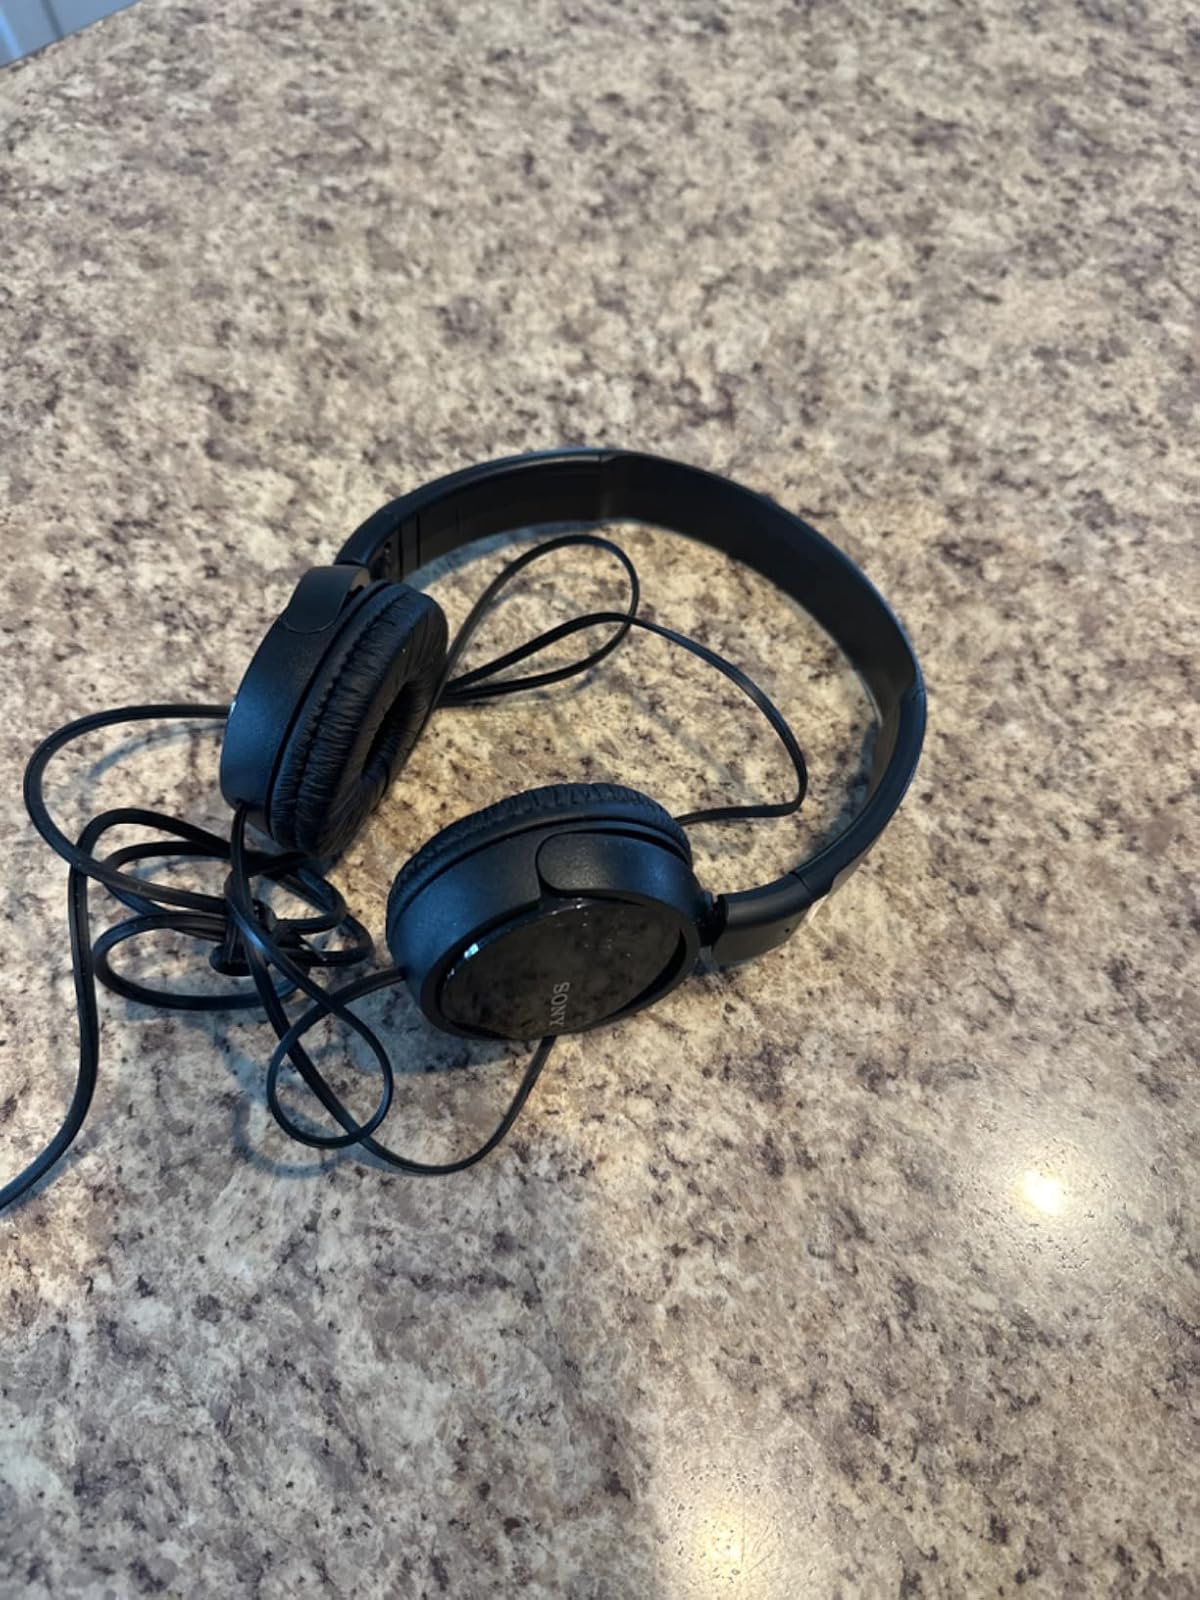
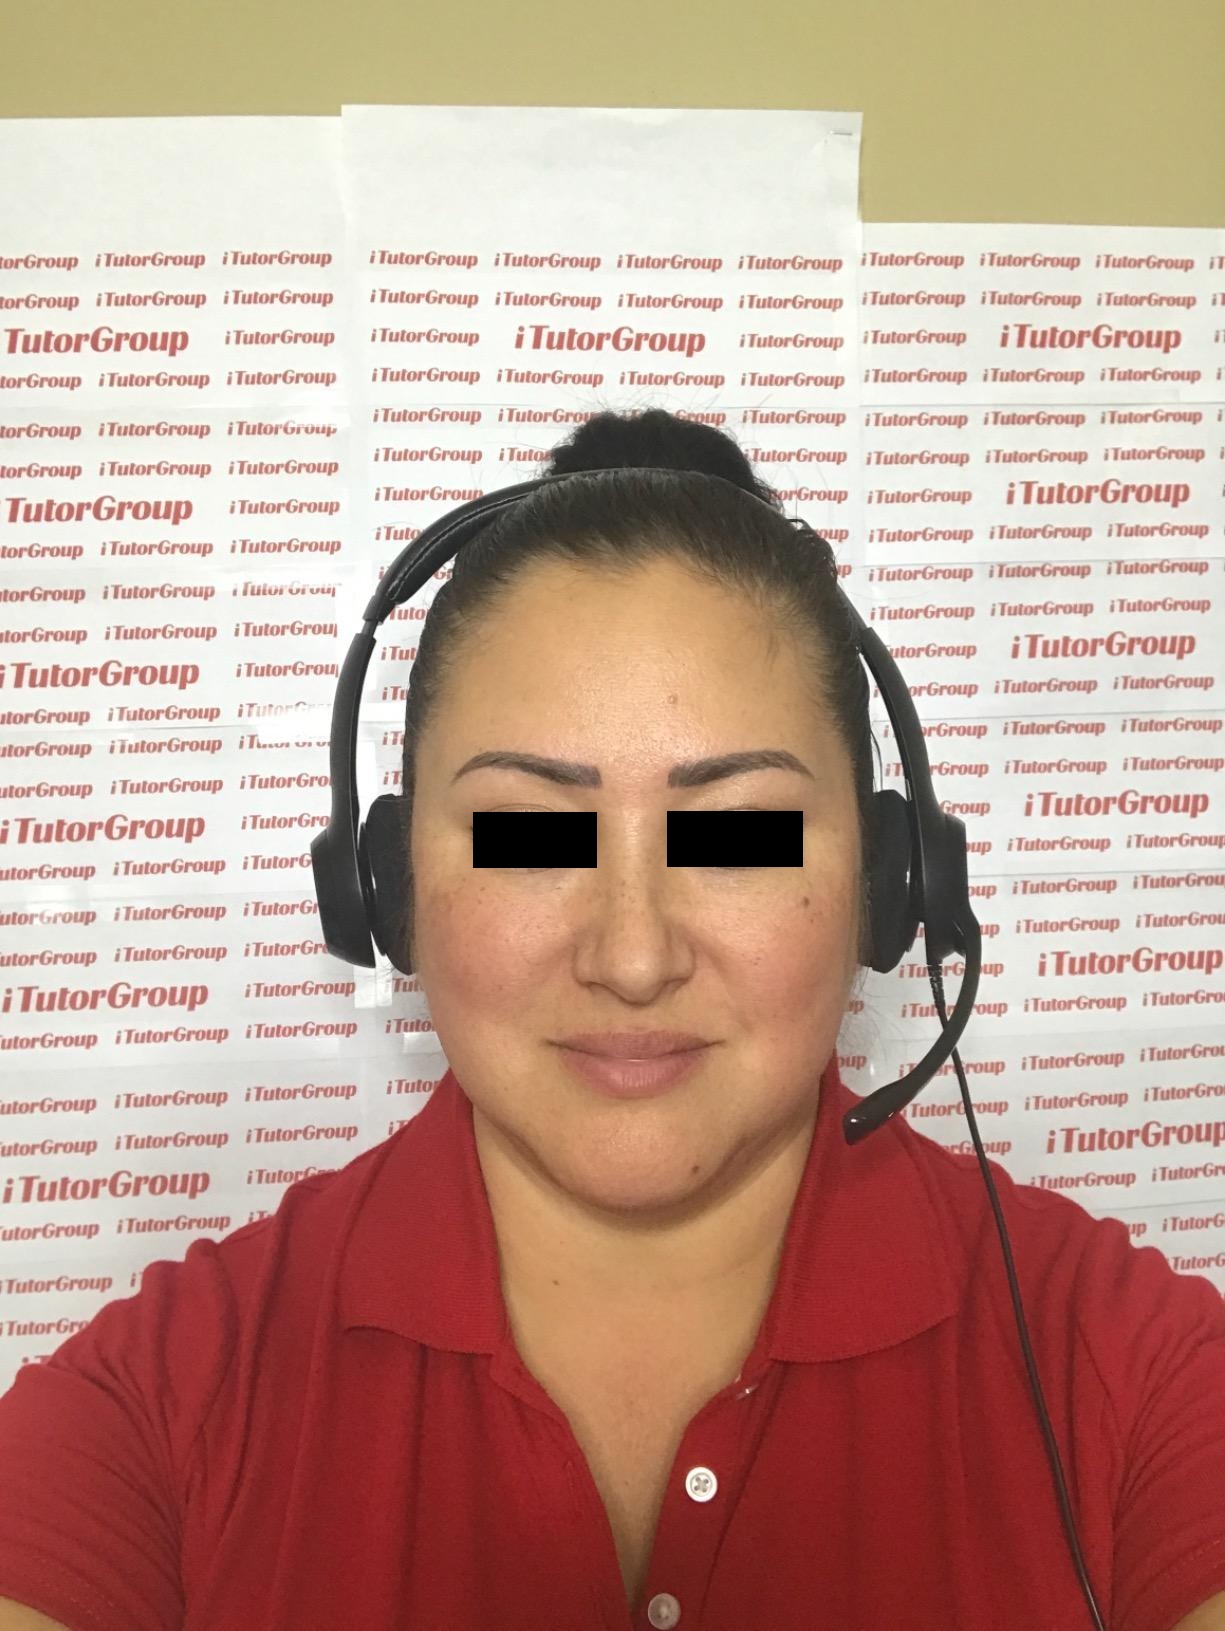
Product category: headphones
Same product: no